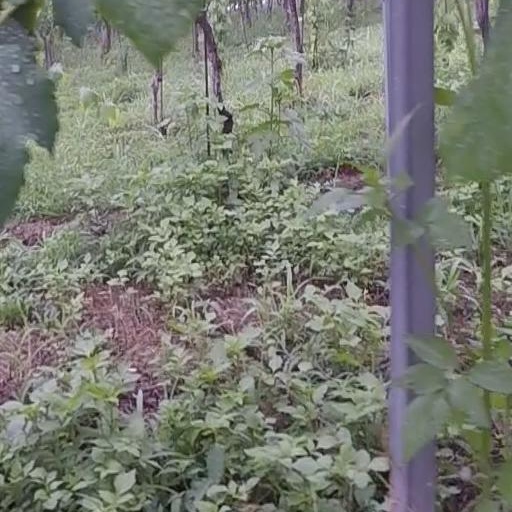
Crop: grape